Jakub Plšek

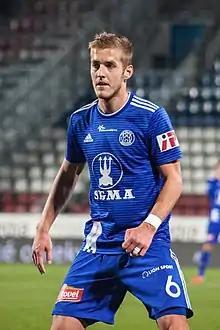
Jakub Plšek with Sigma Olomouc

Jakub Plšek (born 13 December 1993) is a Czech professional footballer who plays as a midfielder for MTK Budapest FC in the Nemzeti Bajnokság I.